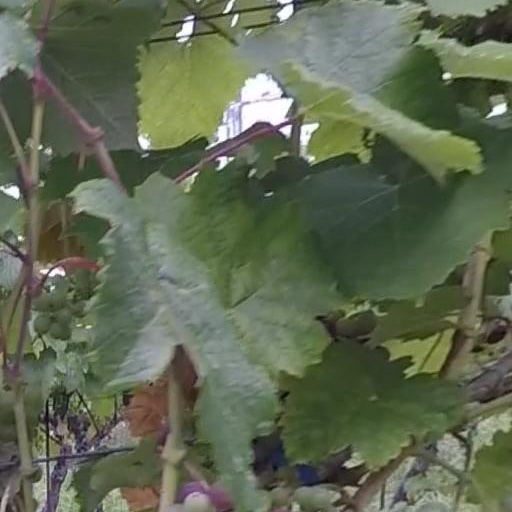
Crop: grape